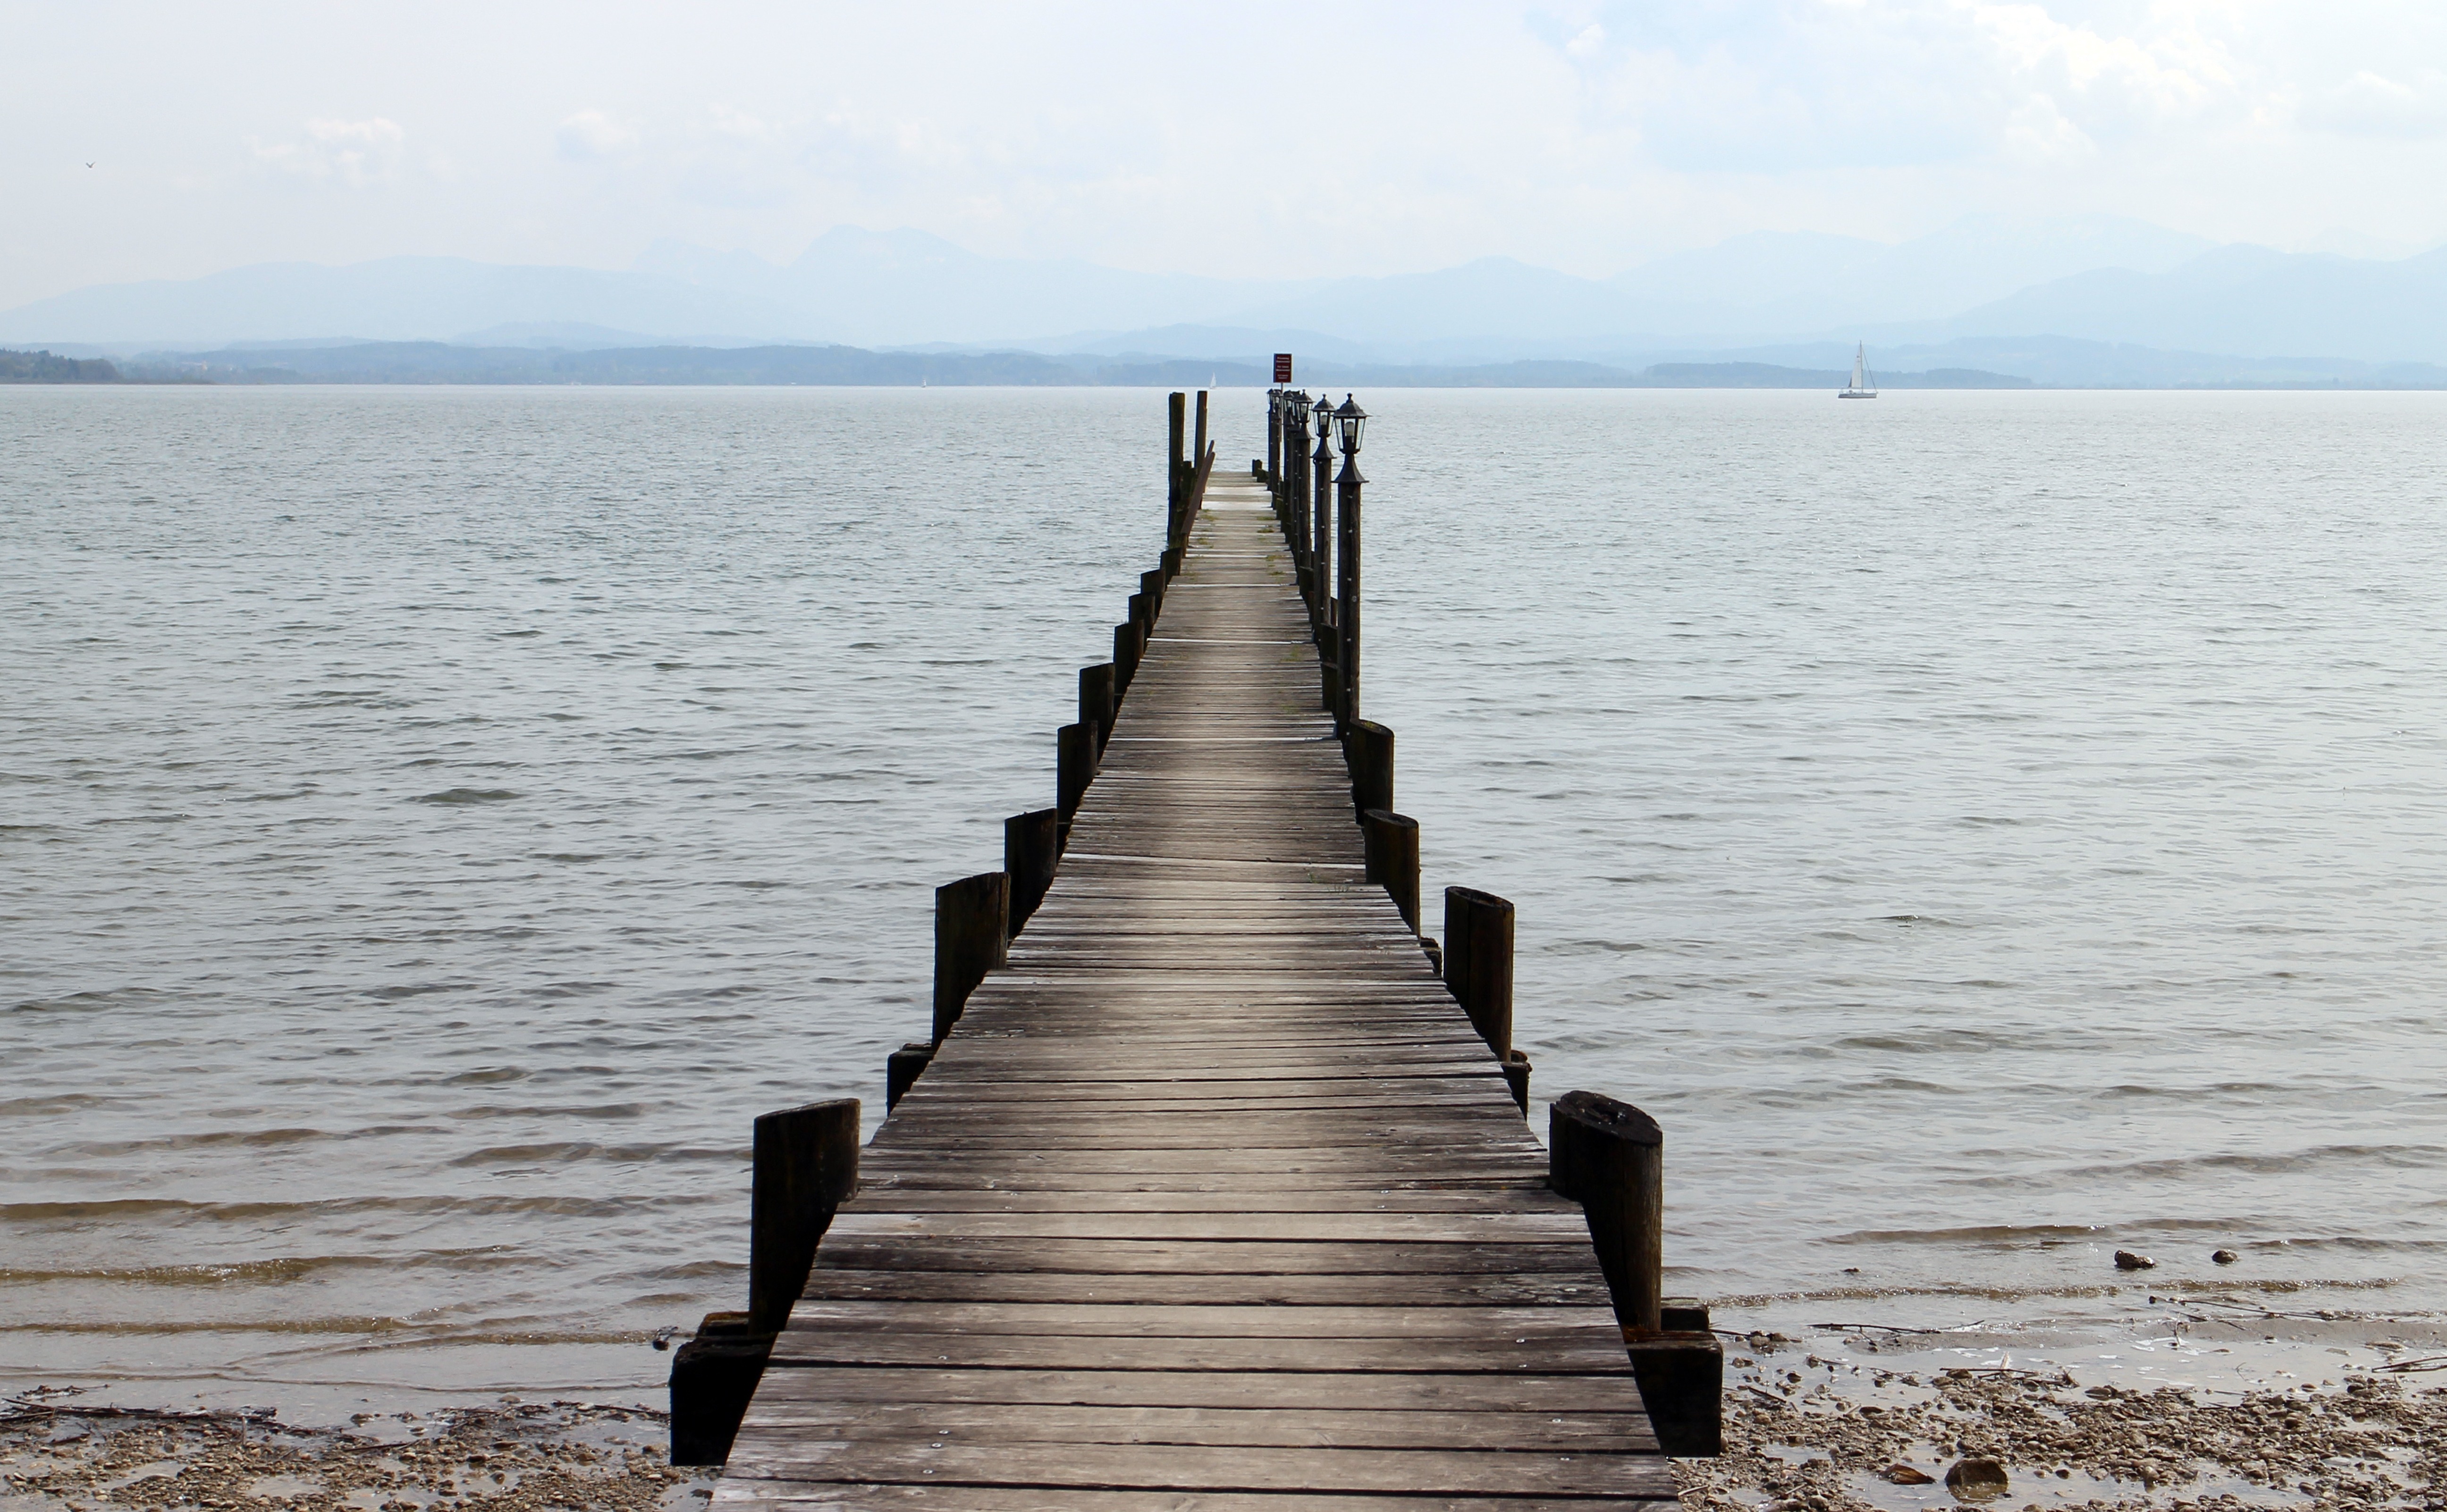
beach, sea, coast, water, horizon, boardwalk, shore, lake, view, pier, walkway, web, tower, bay, lakeside, overview, wide, mood, breakwater, distant